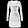
Label: Dress